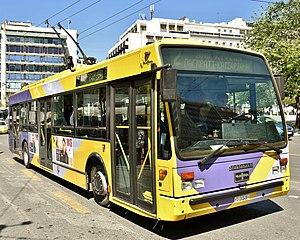
Le Van Hool A300, est un autobus fabriqué et commercialisé par le constructeur belge Van Hool.